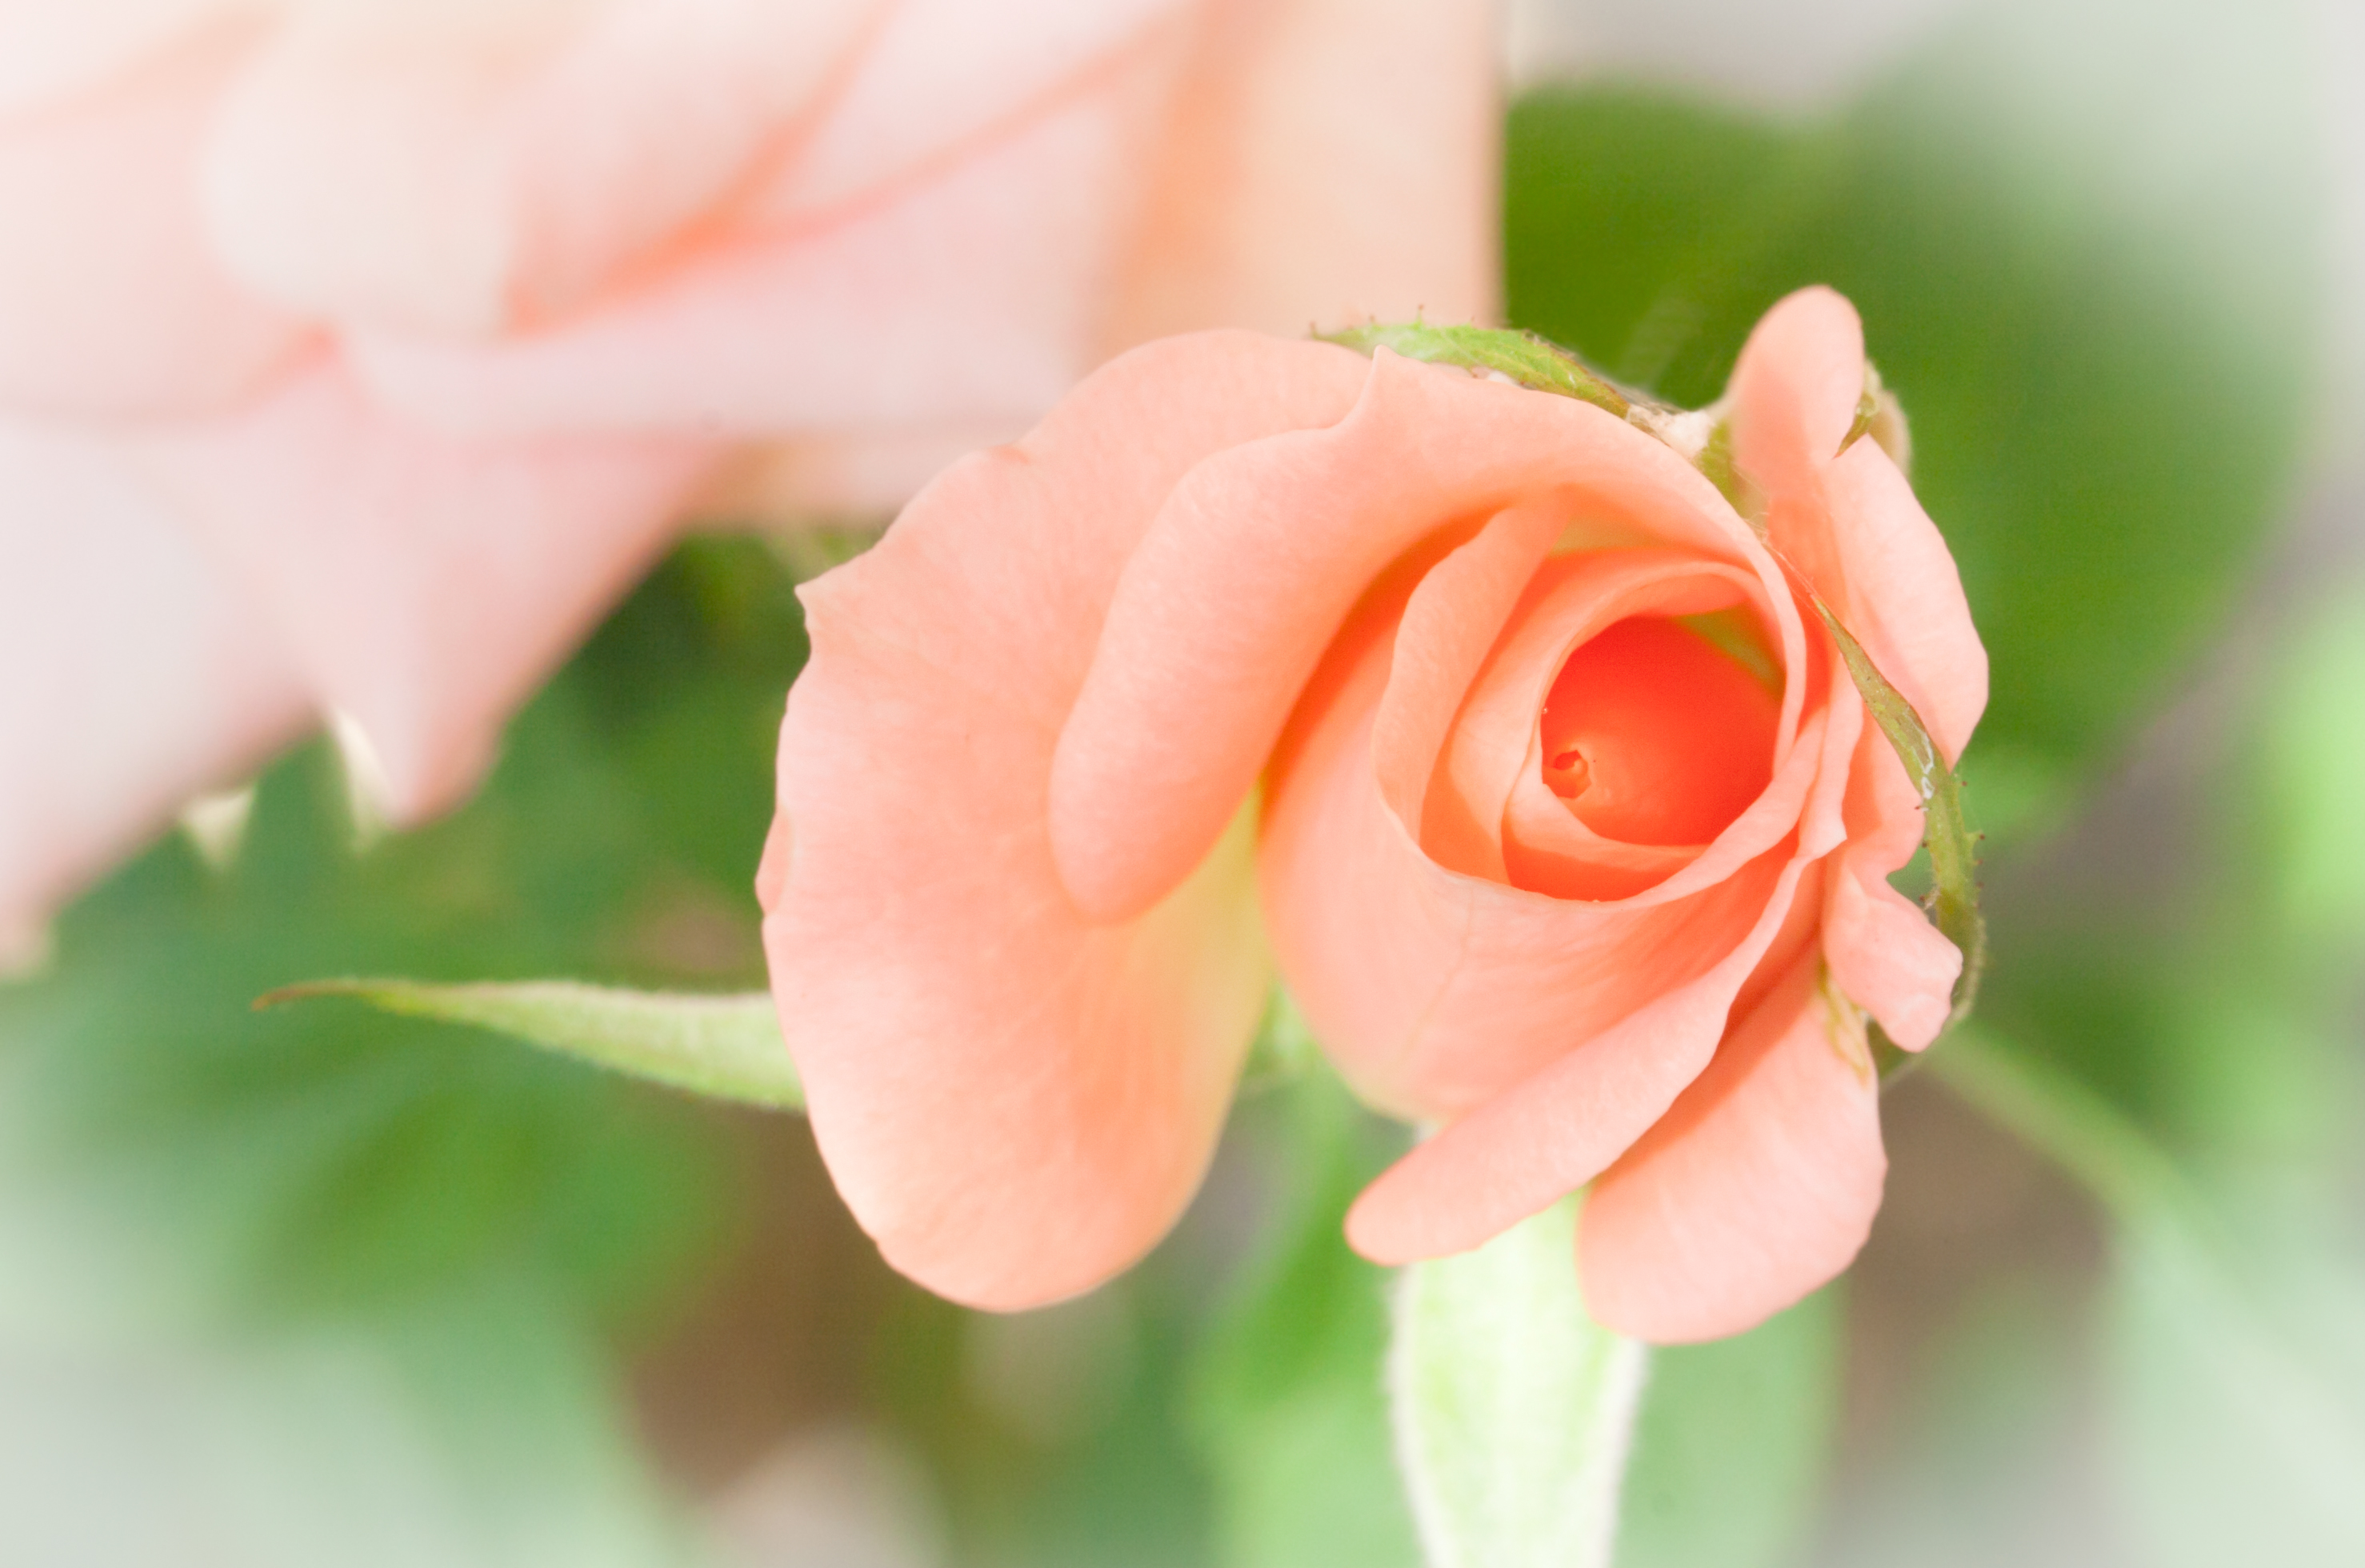
nature, blossom, plant, photography, leaf, flower, petal, rose, backyard, pink, flora, close up, pastel, peach, bud, northridge, rosebud, macro photography, flowering plant, garden roses, rose family, plant stem, land plant